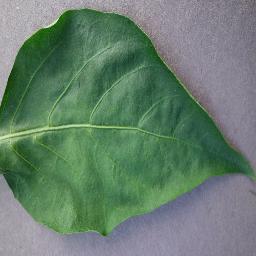
Label: Pepper,_bell___healthy